Superman (1979 video game)

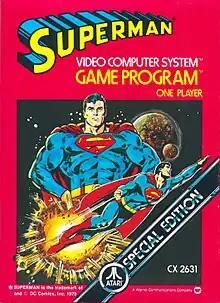

Superman is an action-adventure video game programmed by John Dunn for the Atari Video Computer System